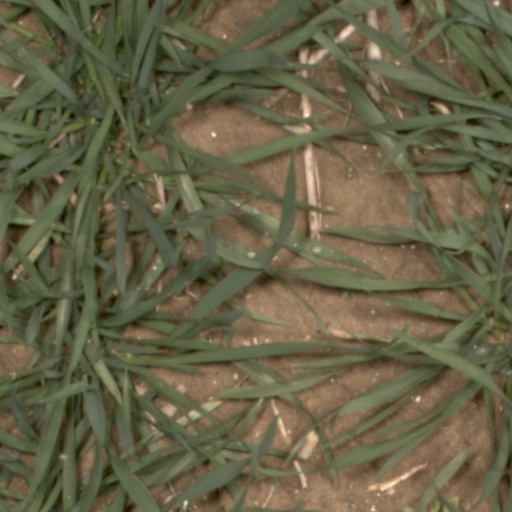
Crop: wheat